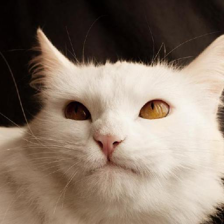
Label: animals